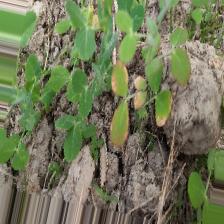
Label: Ascochyta blight